Abeona Mons

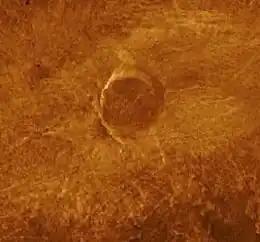
Abeona Mons

Abeona Mons is a mountain on Venus named after Abeona the Roman goddess of travelers.